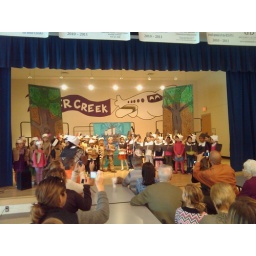
My little girls Thanksgiving play today. She's in the orange skirt in the middle. :-)